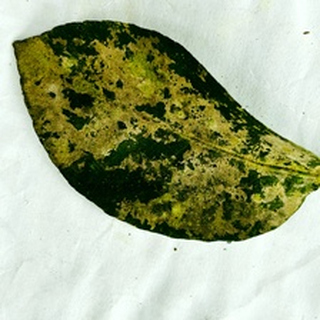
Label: lemon_sooty_mould